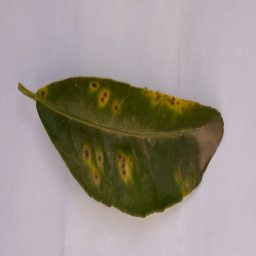
Plant part: leaf
Disease: canker